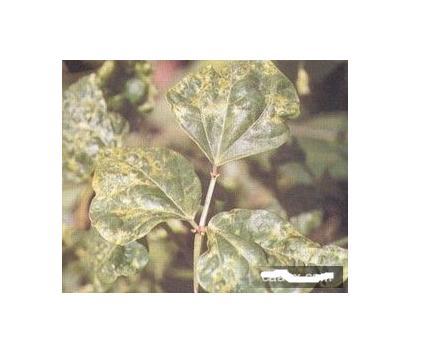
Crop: apple
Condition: mosaic_virus